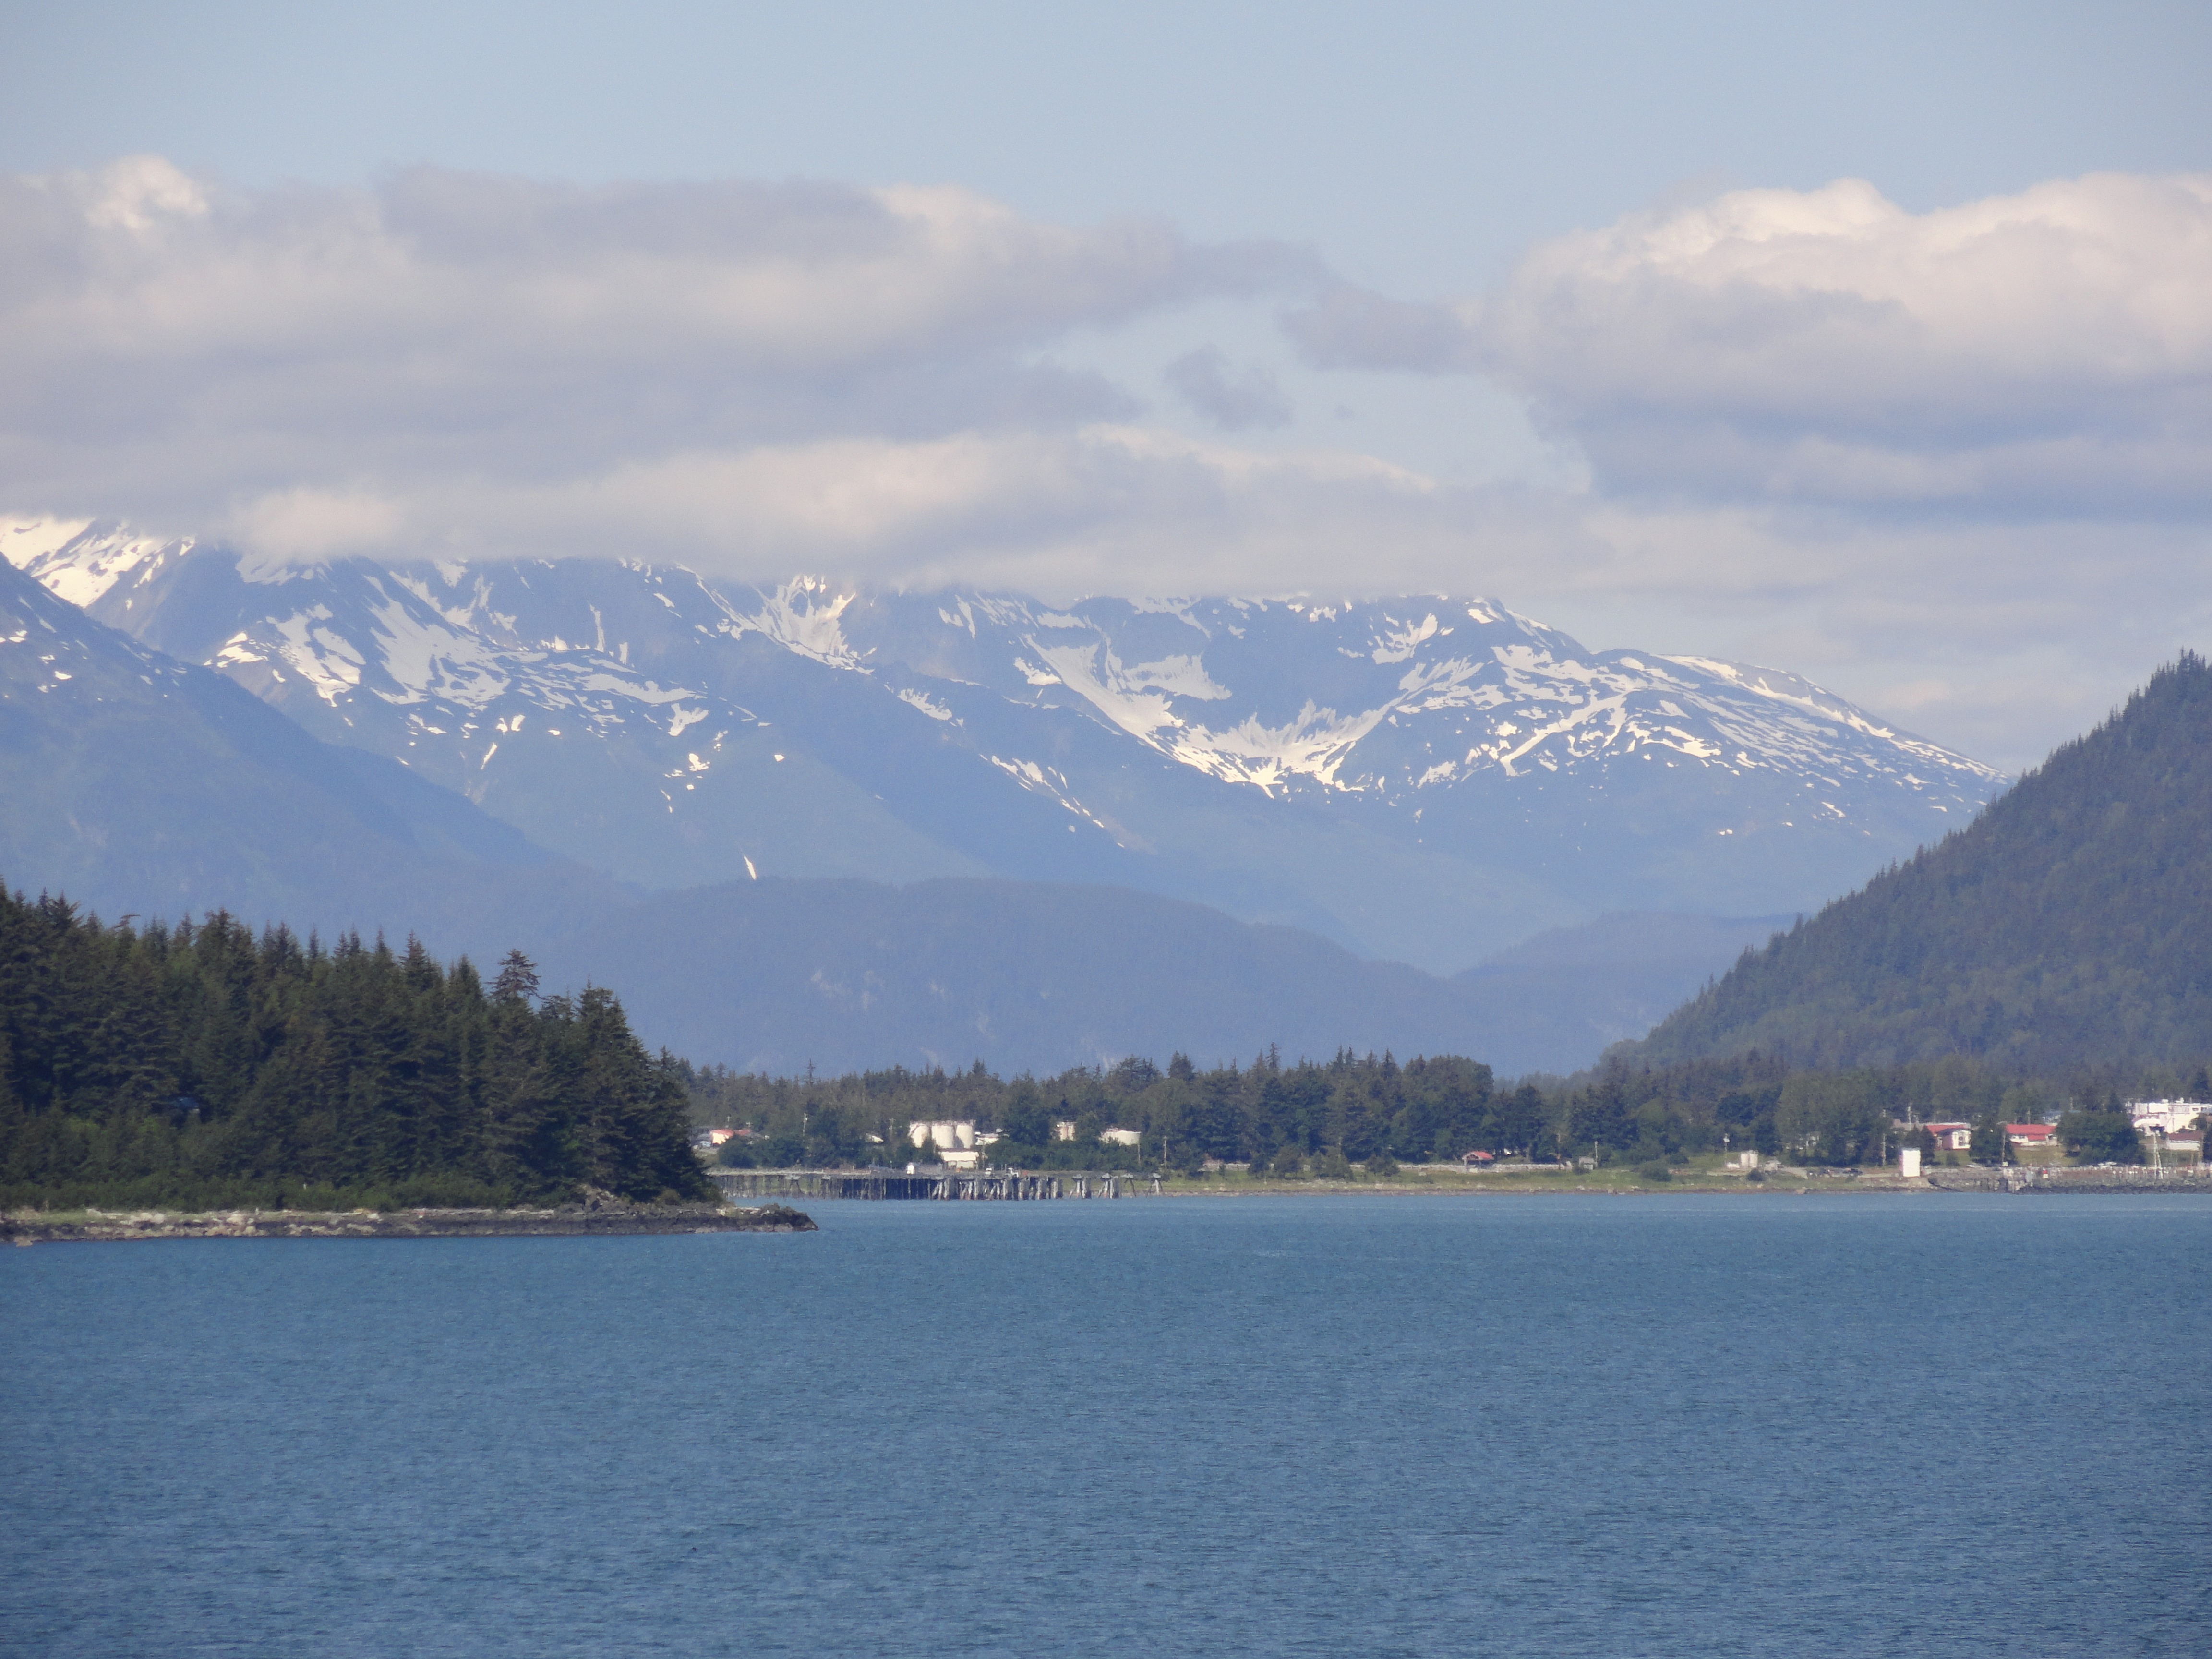
landscape, sea, nature, mountain, snow, cloud, sky, countryside, lake, mountain range, vehicle, scenery, bay, fjord, reservoir, body of water, alaska, loch, landform, passenger ship, geographical feature, mountainous landforms